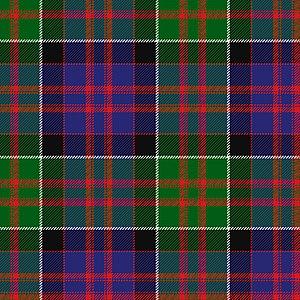
https://www.tartanregister.gov.uk/tartanDetails?ref=661 G/16 R2 G2 R8 G32 W4 K32 R2 B32 R8 B2 R2 B/16